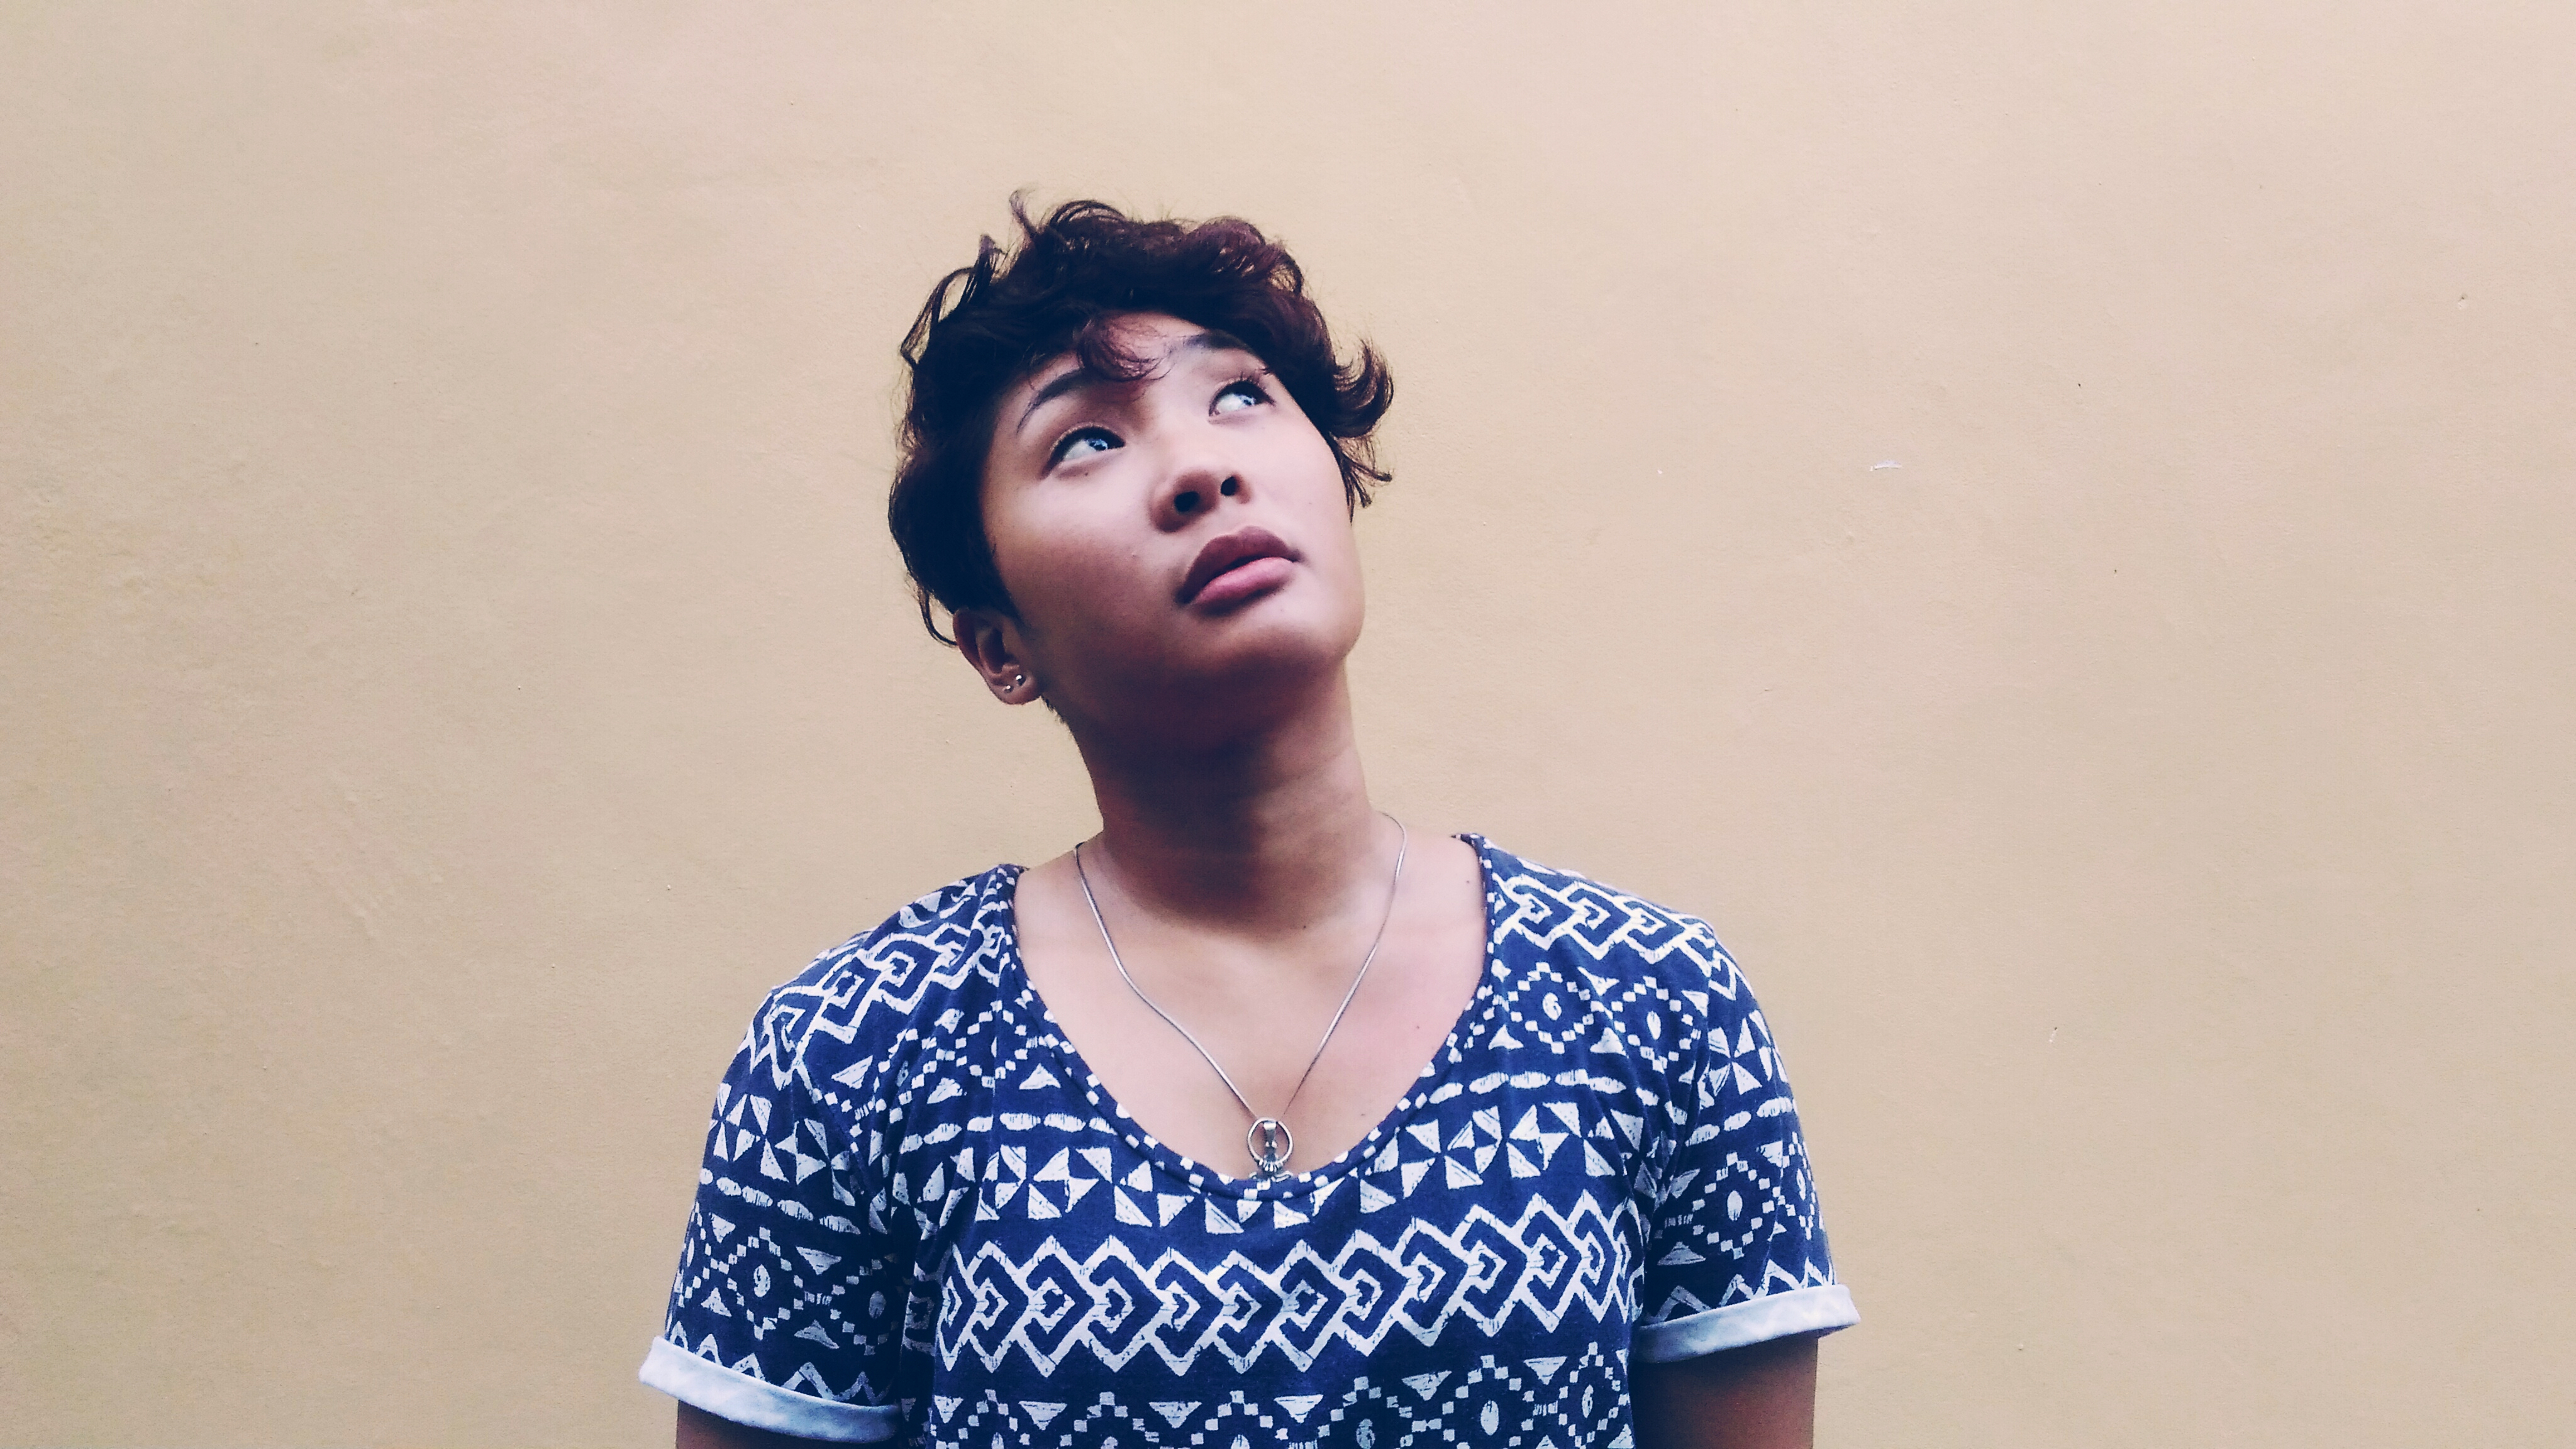
person, girl, woman, hair, photography, portrait, model, spring, color, fashion, blue, lady, hairstyle, singing, photograph, beauty, photo shoot, portrait photography